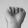
ASL letter: A